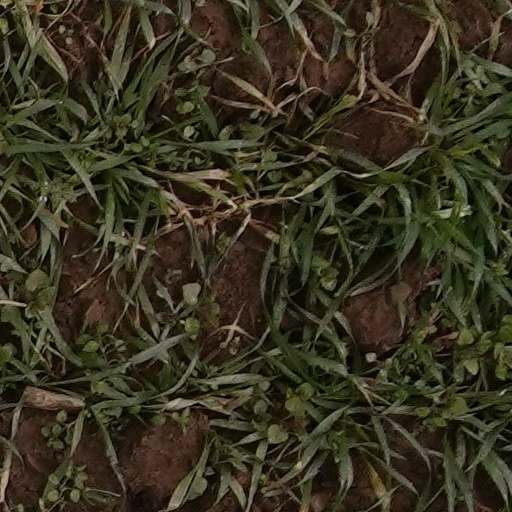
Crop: wheat